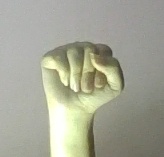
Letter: saad